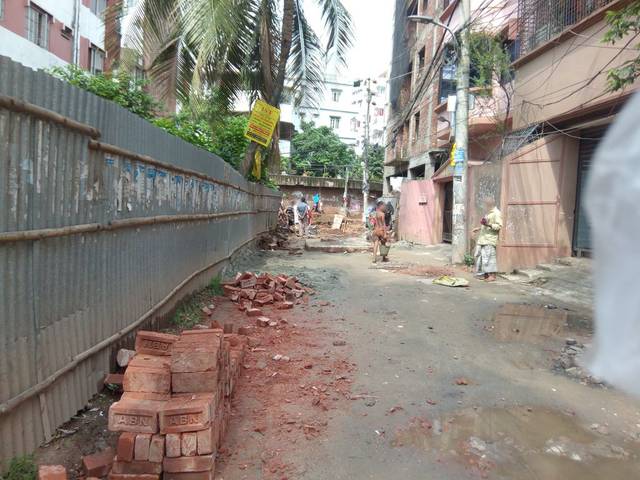
Region: Bangladesh
Coordinates: 23.741, 90.366